Avaris

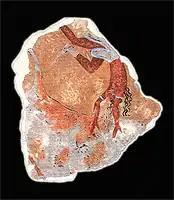
Fragment of a Minoan fresco found in Avaris, Egypt. This fresco is very similar to from Knossos, Crete.

Avaris, along with Tel Kabri in Israel and Alalakh in Syria, also has a record of Minoan civilization, which is otherwise quite rare in the Levant. Manfred Bietak, an Austrian archaeologist and the excavator of Tell Dab'a, has speculated that there was close contact with the rulers of Avaris, and that the large building featuring the frescoes allowed the Minoans to have a ritual life in Egypt. French archaeologist Yves Duhoux proposed the existence of a Minoan 'colony' on an island in the Nile Delta.